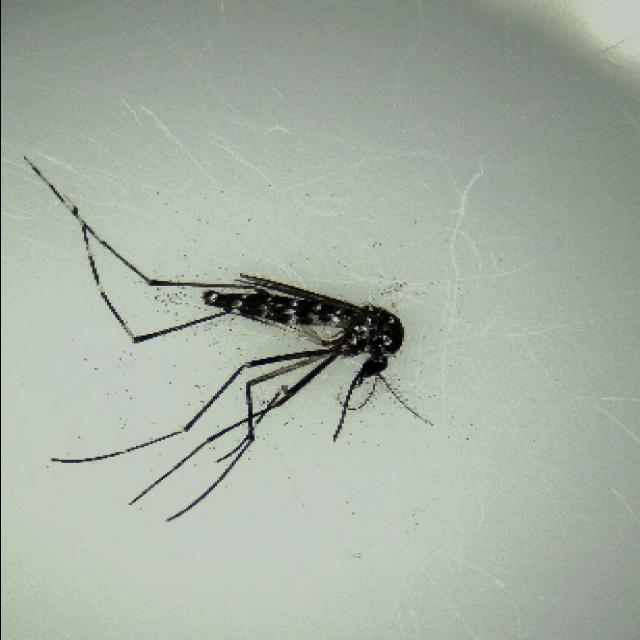
Species: aedes_albopictus